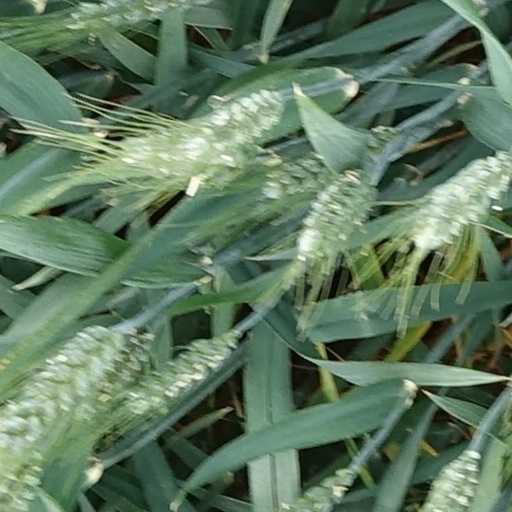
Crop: wheat